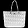
Label: Bag